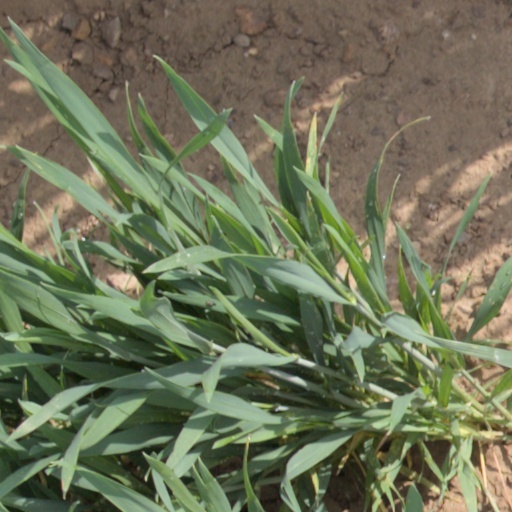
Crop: wheat